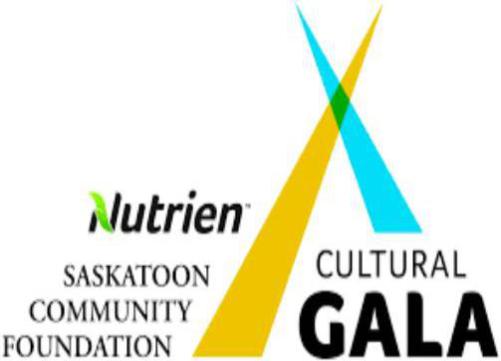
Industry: Food